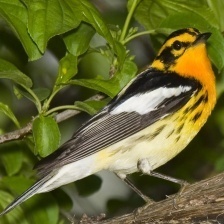
Species: BLACKBURNIAM WARBLER
Scientific name: SETOPHAGA FUSCA